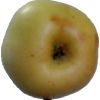
Label: Apple 6